Böbingen an der Rems

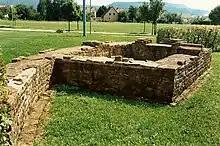
Tower at the south-east corner of the Roman castrum Unterböbingen, which has been found by General Eduard von Kallee based on his military experience

In the 19th century the inhabitants of Böbingen lived mainly from agriculture. The area belonged since 1818 to Oberamt Gmünd, later to district Schwäbisch Gmünd. Through the construction of the Stuttgart-Bad Cannstatt–Aalen railway Böbingen got a connection towards Aalen und Stuttgart.